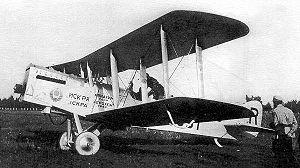
L'Airco DH.9 est un avion biplace de bombardement de jour dérivé du DH.4. Dessiné pour succéder au DH.4, le DH.9 sous-motorisé se révéla très décevant. L’appareil fut donc modifié pour recevoir un moteur Liberty 12, devenant DH.9A. Le DH.9A fut un instrument essentiel de la politique coloniale britannique durant les années 1920.